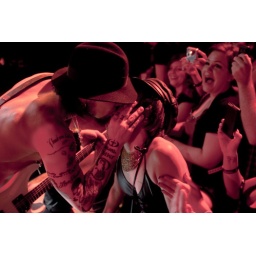
yeah thats some random girl in the crowd. later she asked for water and dave gave her the finger.